Douglas (motorcycles)

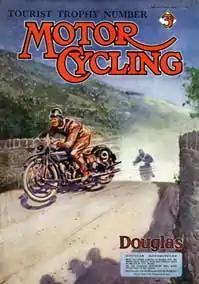
1926 magazine cover featuring a Douglas motorcycle in the Isle of Man TT

Douglas had some success in motorcycle racing and trials events. Twelve Douglas motorcycles were entered in both the Junior TT and Senior TT, and another three were in the Sidecar race during the 1923 TT. This gave Douglas its first senior Isle of Man TT victories. However, Douglas had previously won the Junior TT in 1912. Tom Sheard won the 500 cc Senior TT, and Douglas won the first ever Isle of Man sidecar race with Freddie Dixon while Jim Whalley had the fastest lap in the Senior TT with a time of just under during a wet race. A Douglas also placed third in the Junior TT that year. Later in 1923 Jim Whalley won the French Grand Prix, a distance of , and another Douglas won the 1923 Durban-Johannesberg Marathon race; a remarkable achievement by Percy Flook on a 2.75 hp machine with an average for . 1923 also saw Jim Whalley win the Spanish 12-hour race and Alec Bennett won the 1923 Welsh TT race. The late twenties saw success in Austria (1929 Austrian TT was won by Rudolph Runtsch) Post war the factory had little road racing success however a Mark 3 did win an outstanding victory in the 1950 Bemsee 'Silverstone Saturday' beating all the Velocettes, Nortons and BSA Gold Stars